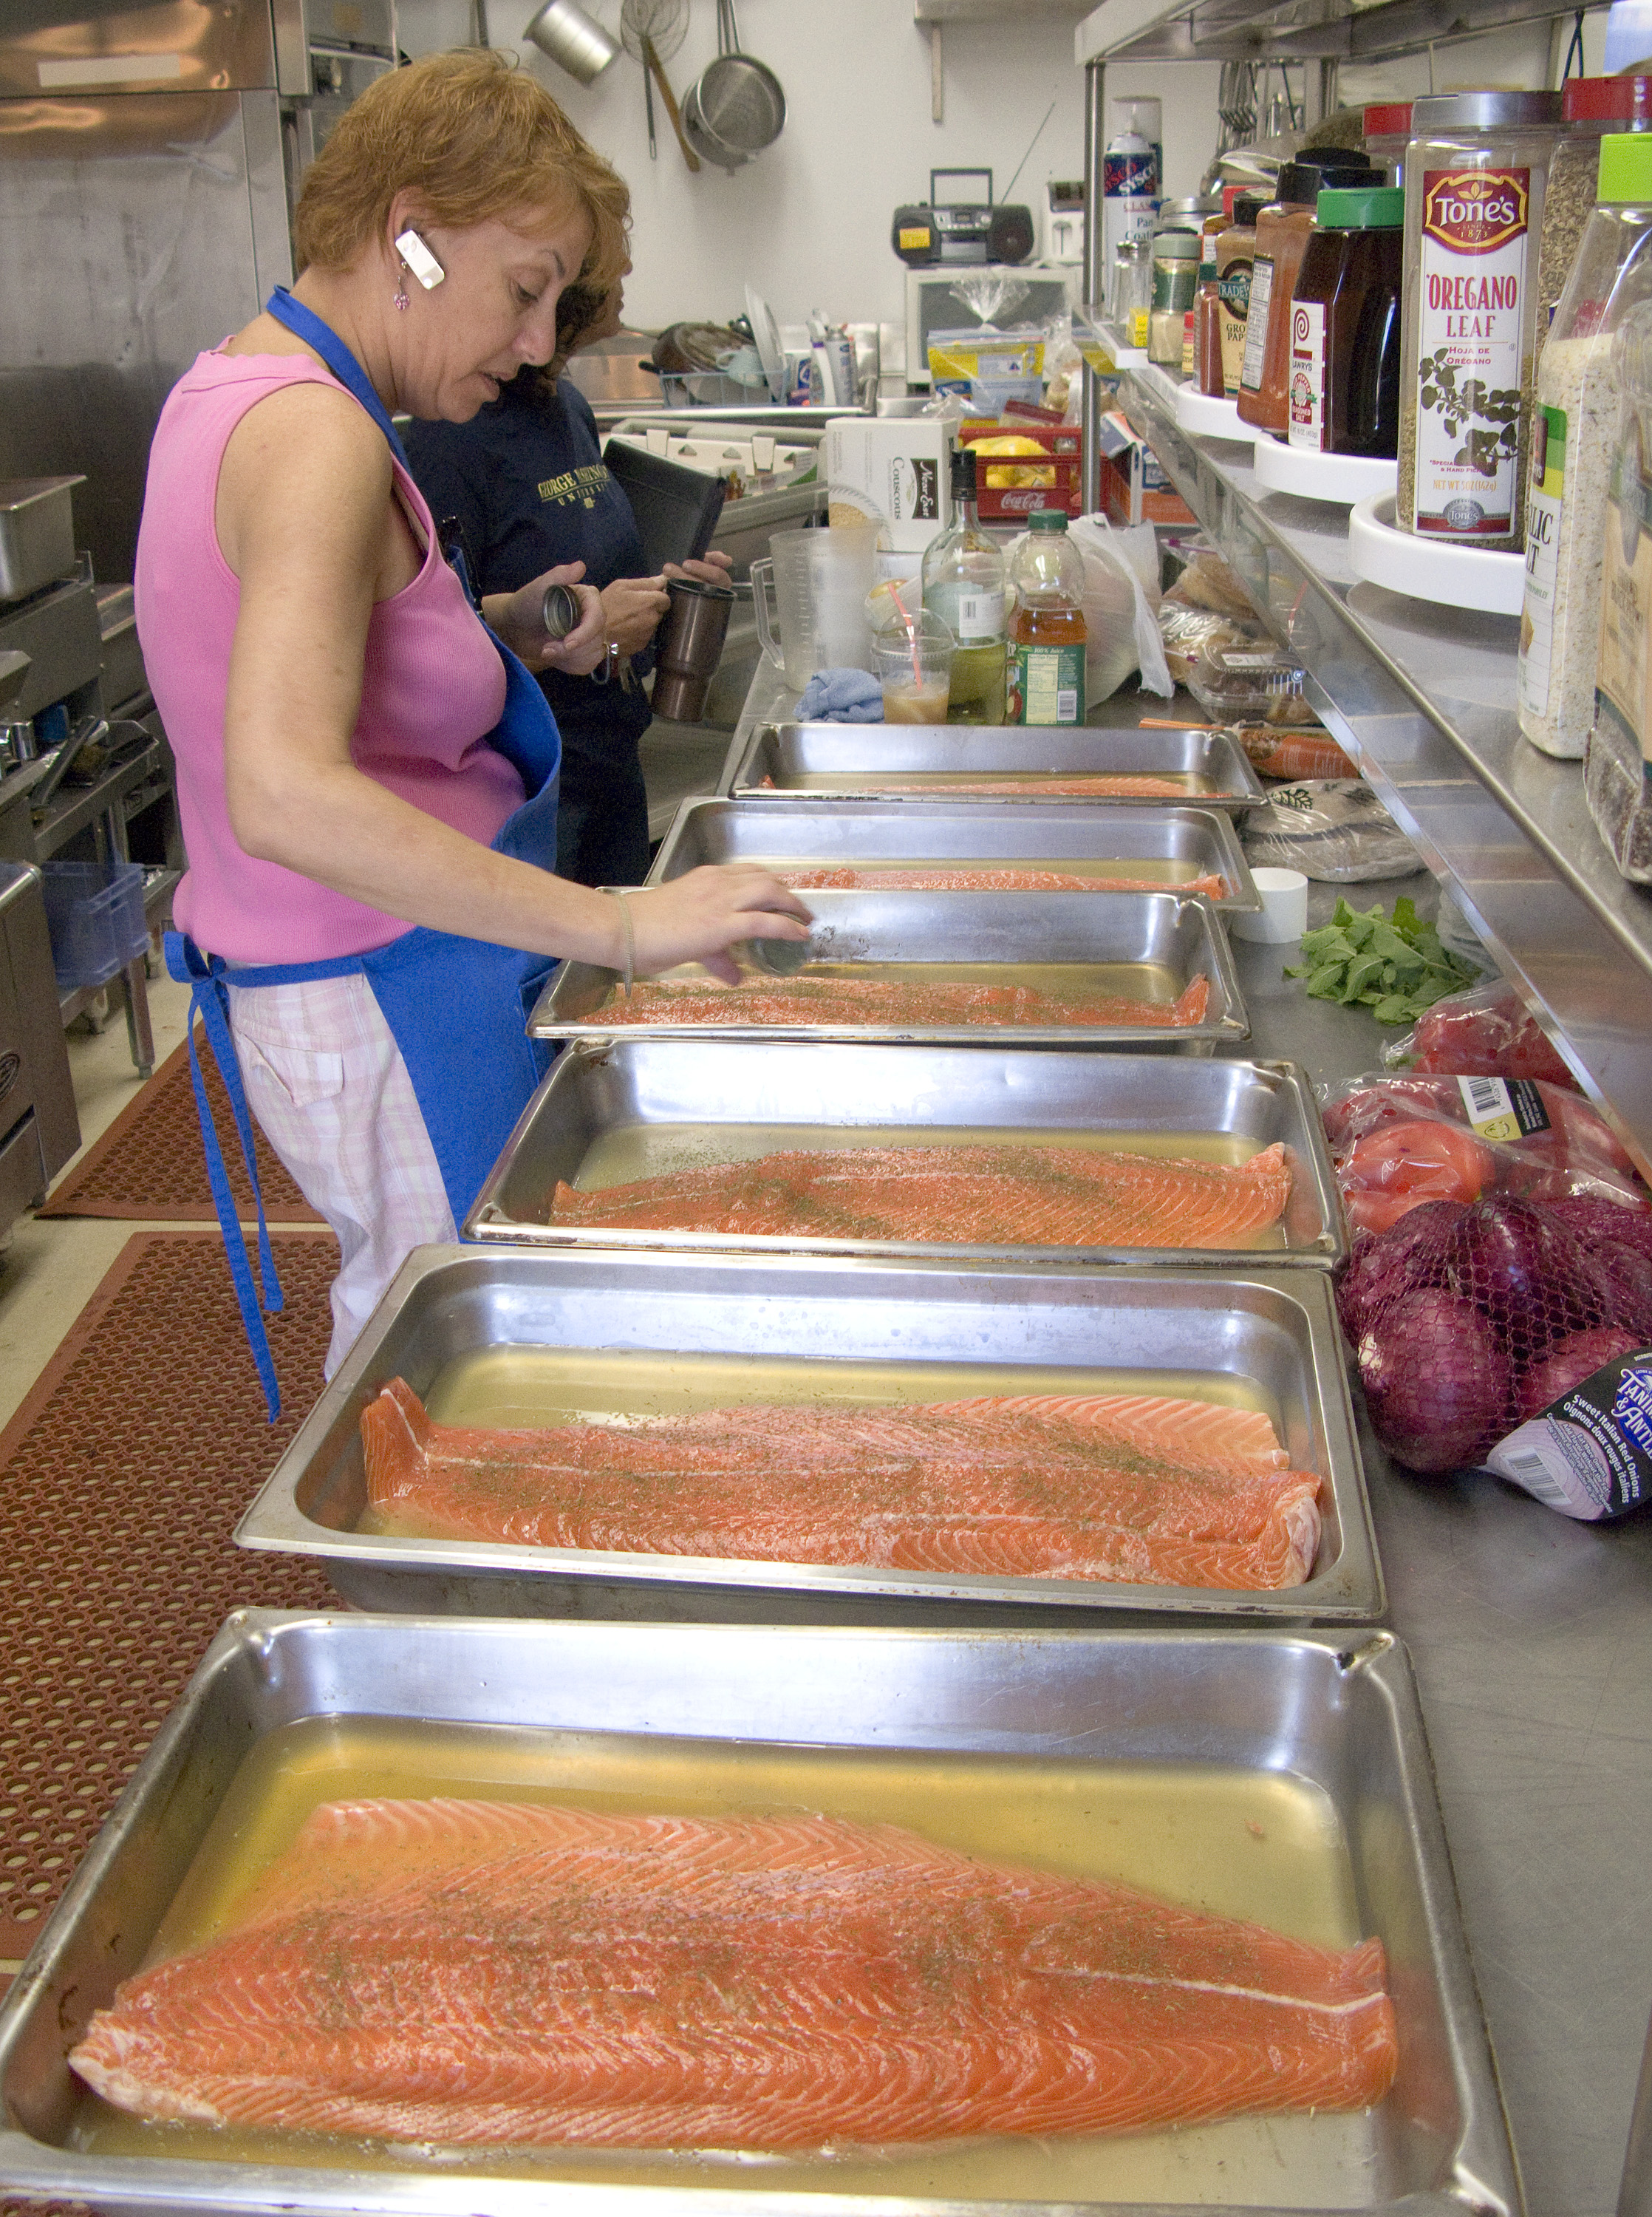
food, fish, baking, cool image, supermarket, salmon, grocery store, retail, butcher, carmichael, roshhashanah, frozen food